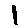
Label: 1